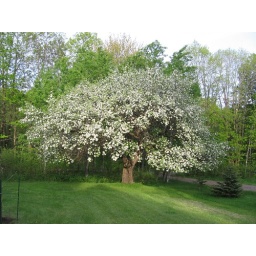
The old apple tree in front yard